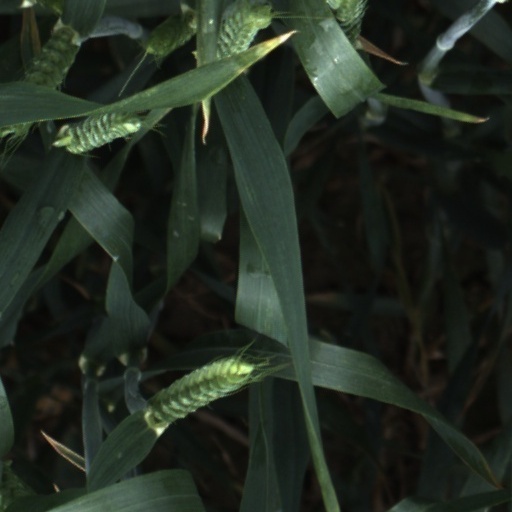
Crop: wheat